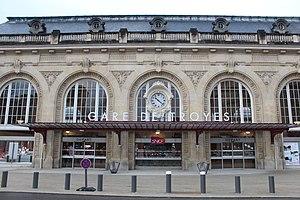
Gare de Troyes.
La gare de Troyes est une gare ferroviaire française de la ligne de Paris-Est à Mulhouse-Ville, située sur le territoire de la commune de Troyes, préfecture du département de l'Aube, en région Grand Est.